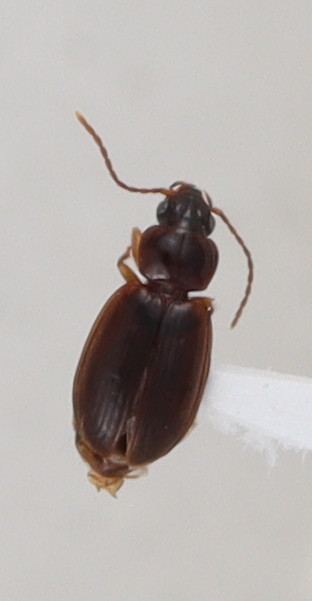
Scientific name: Trechus obtusus
Plot: 14
Trap: E
Collected: 20210908